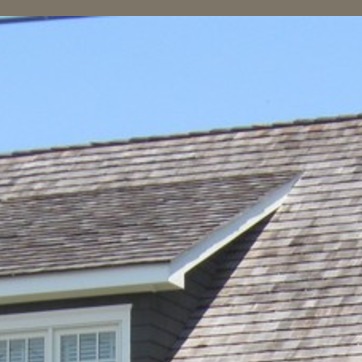
Material: other